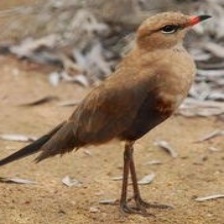
Species: BURCHELLS COURSER
Scientific name: CURSORIUS RUFUS